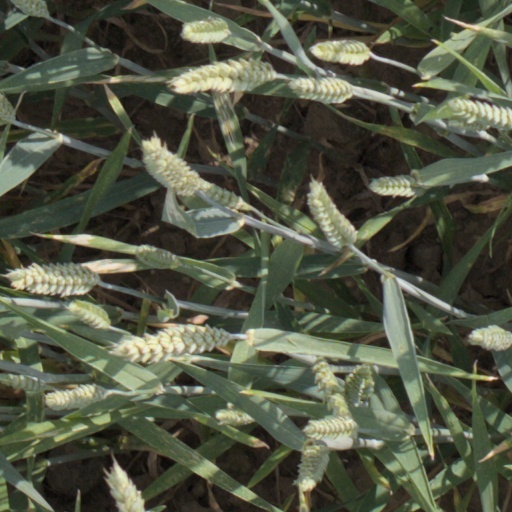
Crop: wheat